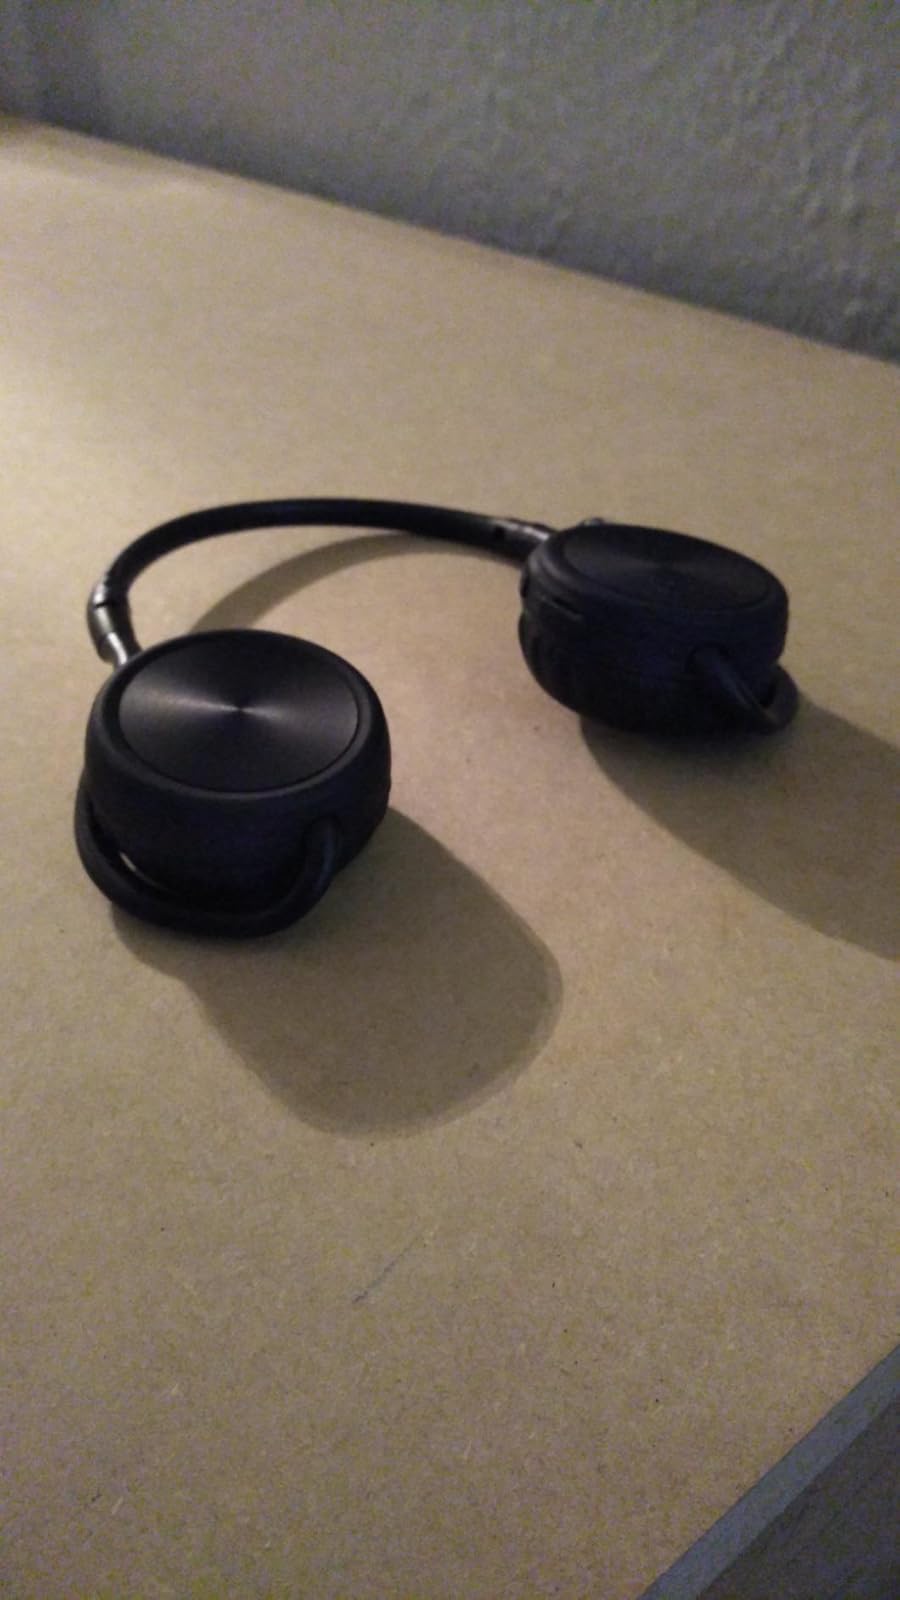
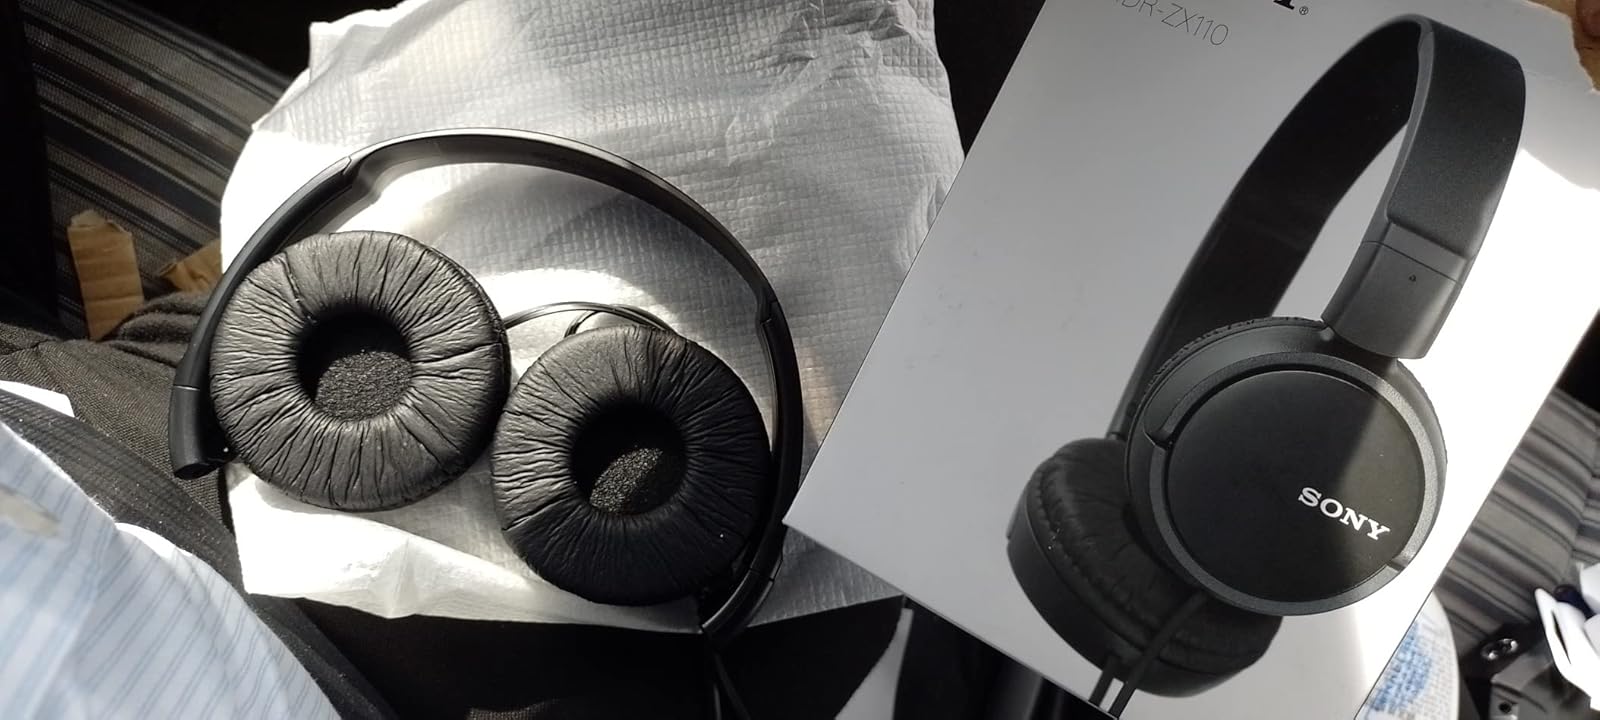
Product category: headphones
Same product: no